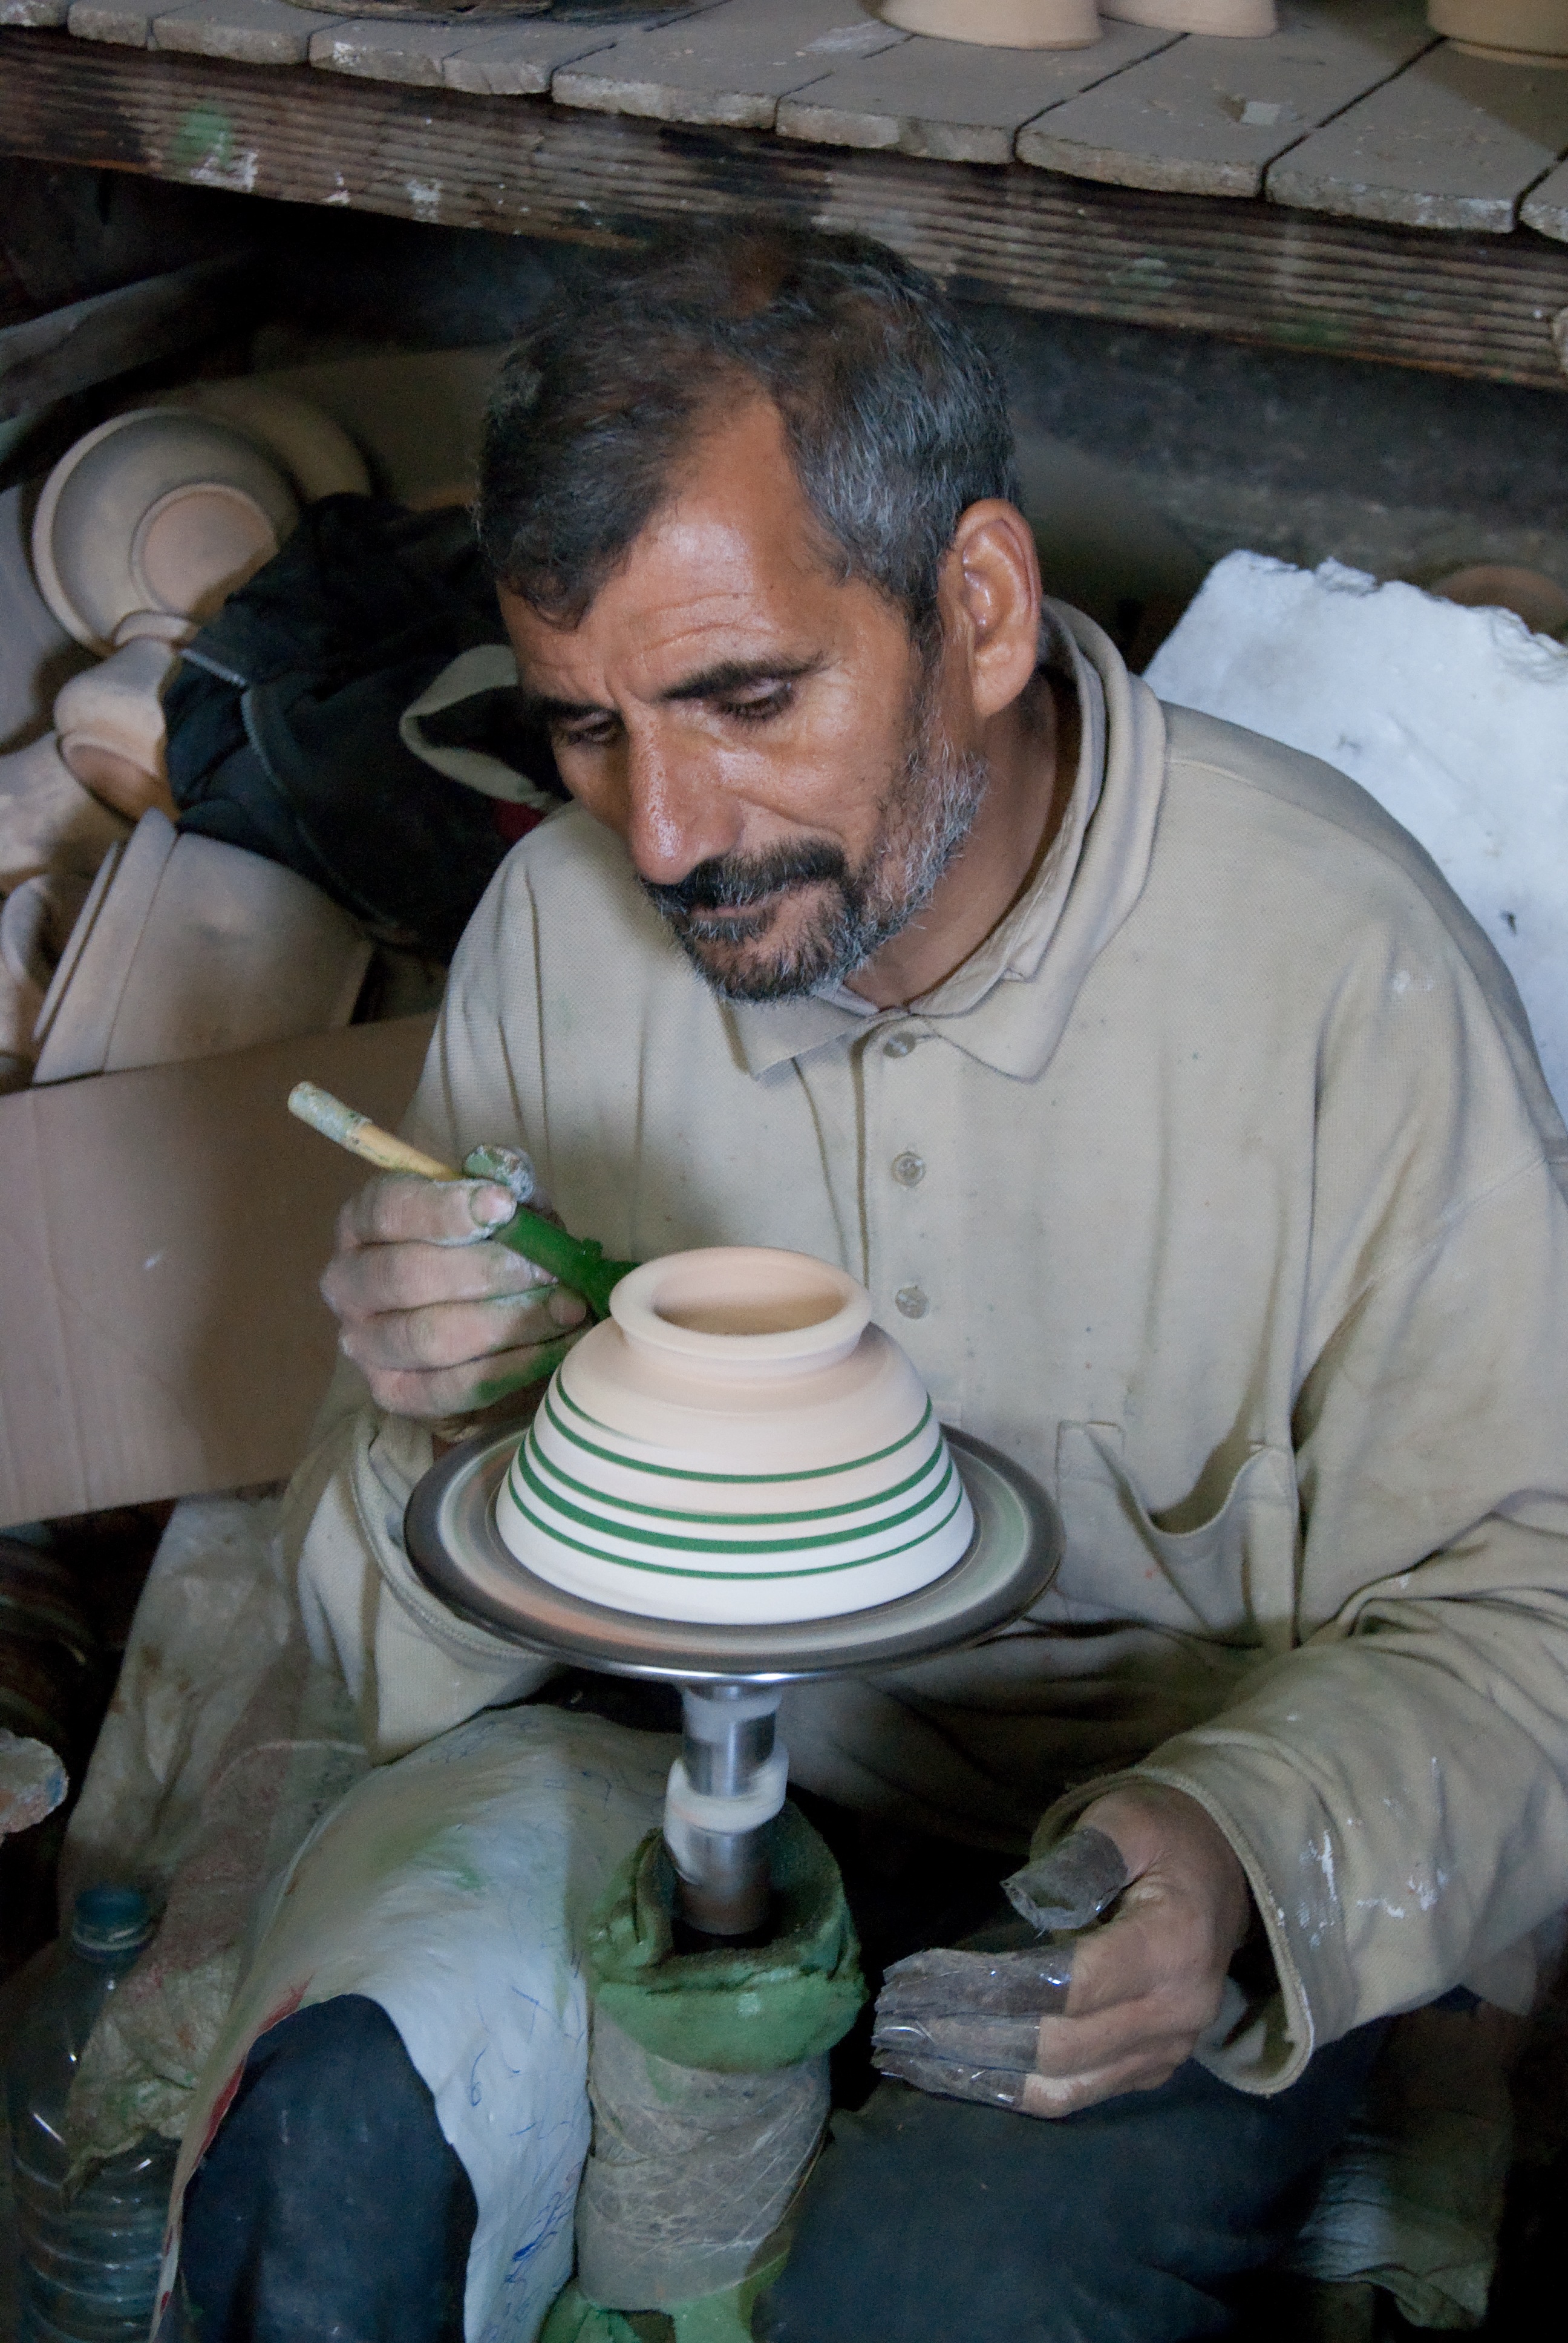
man, person, mud, crafts, temple, morocco, carving